Stefano Magaddino

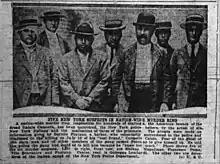
Magaddino with four other "Good Killers" suspects in police custody, 1921. Left to right, front row: Magaddino, Francisco Puma, Vito Bonventre, and Bartolo Fontana. Center, rear: Giuseppe Lombardi.

In August 1921, a barber named Bartolo Fontana turned himself into the New York police, confessing to murdering Camillo Caiozzo a couple of weeks earlier in Avon, New Jersey. Fontana claimed he murdered Caiozzo at the behest of the "Good Killers", a group of mafiosi who hailed from Castellammare del Golfo, in retaliation for Caiozzo's involvement in the 1916 murder of Magaddino's brother, Pietro, back in Sicily. Fearing he might be murdered, Fontana agreed to help police set up a sting operation. Stefano Magaddino met Fontana at Grand Central Station to give Fontana $30 to help him flee the city. After the exchange, Magaddino was arrested by a group of undercover police. Vito Bonventre and four other gangsters were subsequently arrested for their involvement in the murder.